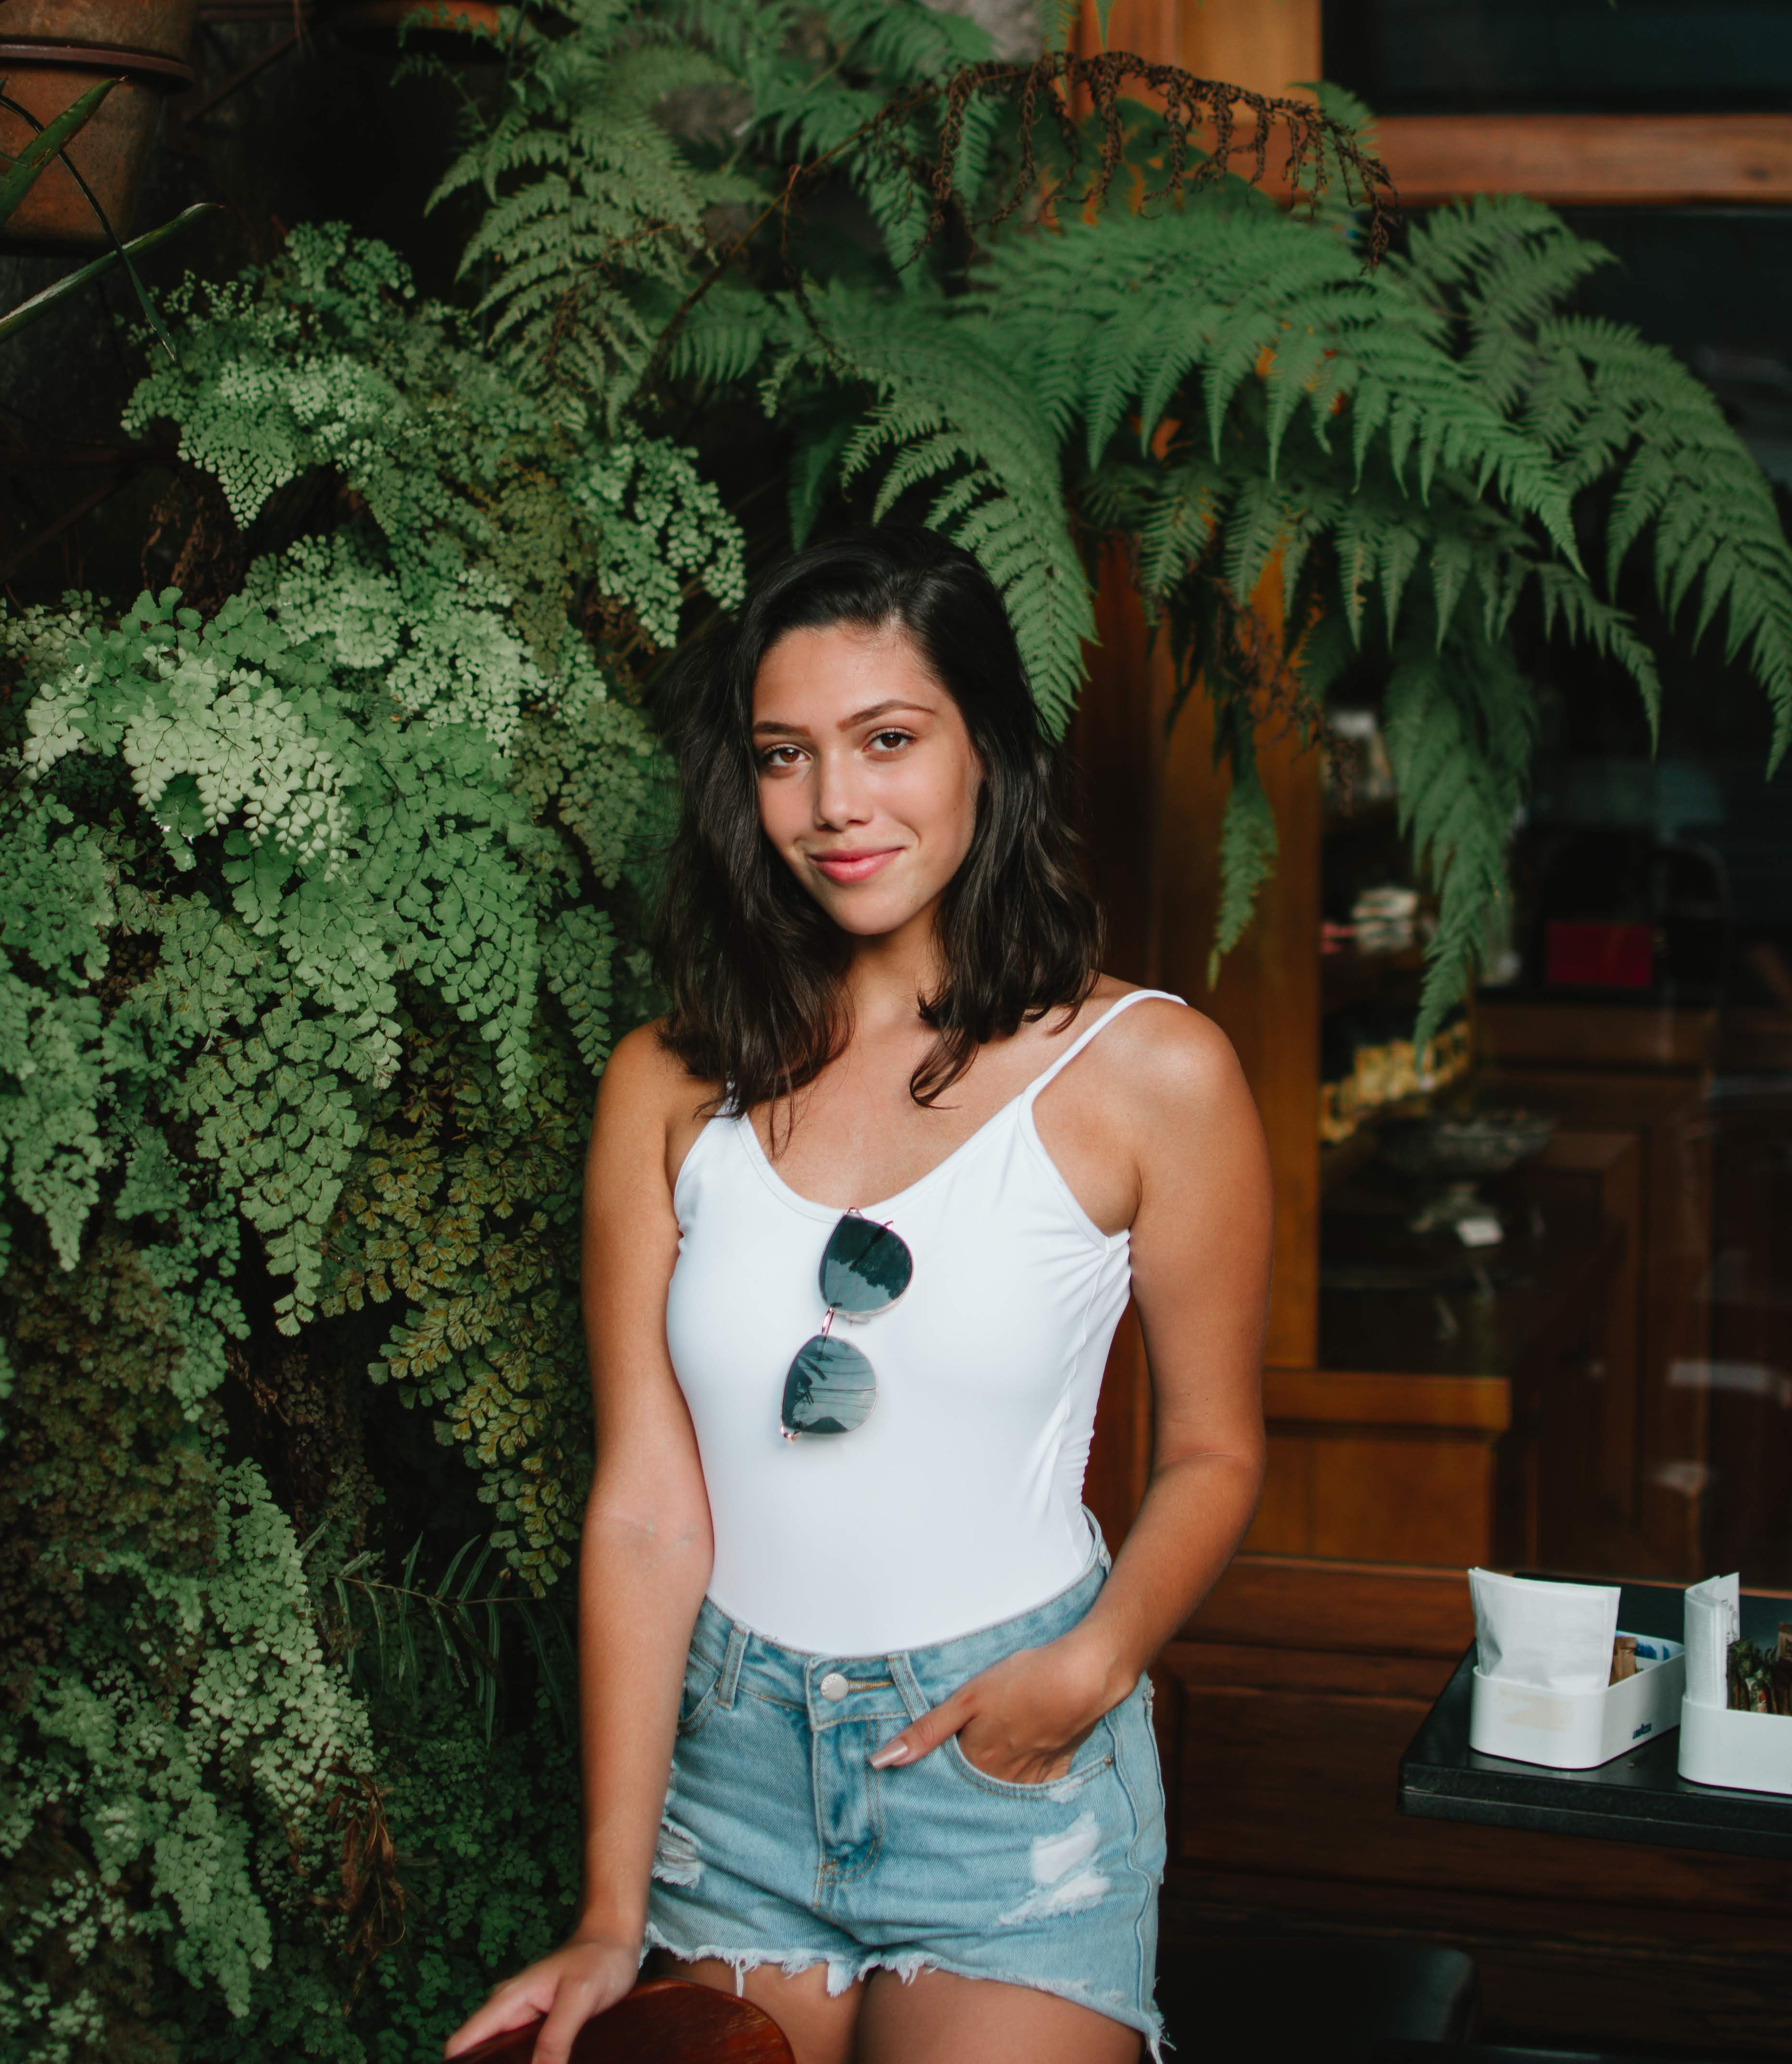
green, beauty, fashion, tree, photo shoot, leg, black hair, vacation, model, shorts, plant, abdomen, waist, long hair, leisure, t shirt, thigh